Question: Please indicate a possible affordance area of the bed that can be used for sitting on
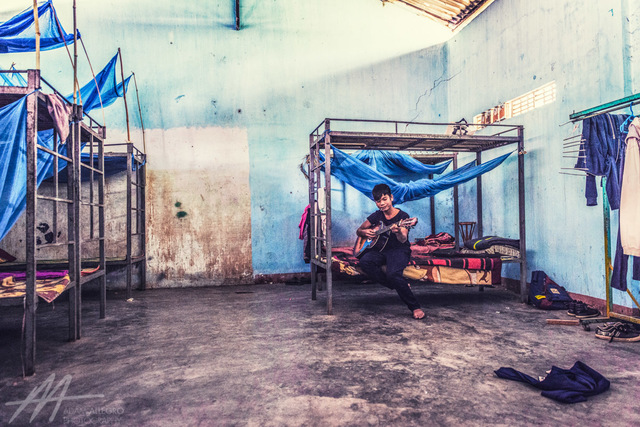
Answer: [1.62, 272.657, 100.508, 297.101]